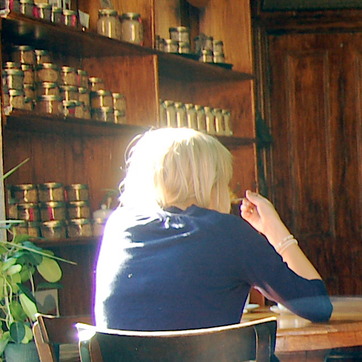
Material: hair